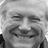
Emotion: happy